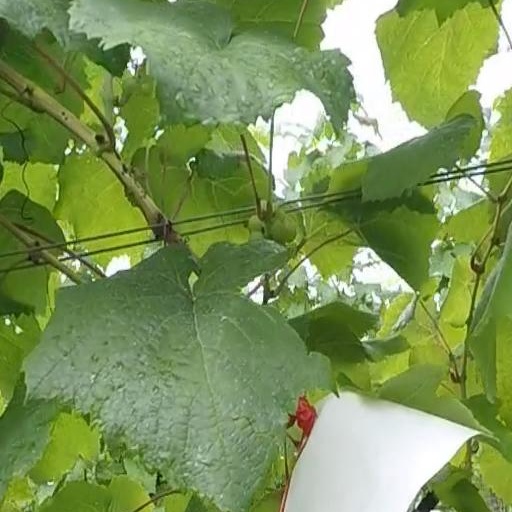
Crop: grape